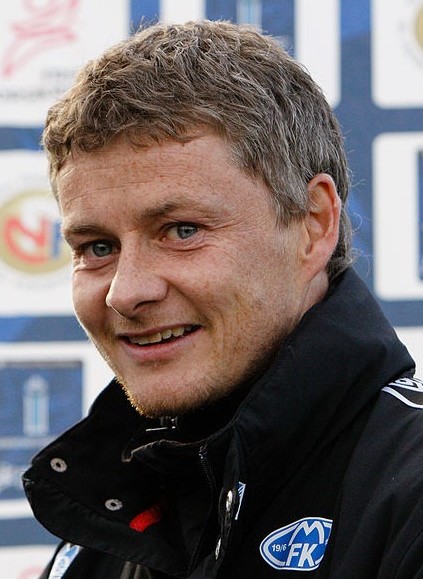
อูเลอ กึนนาร์ ซูลชาร์

| name = อูเลอ กึนนาร์ ซูลชาร์
| image = ไฟล์:Ole Gunnar Solskjaer Trondheim2011-1 crop.jpg
| caption = ซูลชาร์สมัยเป็นผู้จัดการทีมสโมสรฟุตบอลโมลเด|ม็อลเดอ
| fullname = อูเลอ กึนนาร์ ซูลชาร์
| birth_place = คริสเตียนซึนน์ ประเทศนอร์เวย์
| height = 1.78 เมตร
| position = กองหน้า
| youthyears1 = 1989–1990 |youthclubs1 = สโมสรฟุตบอลเคลาเซเน็งเงิน|เคลาเซเน็งเงิน
| years1 = 1990–1995 |clubs1 = สโมสรฟุตบอลเคลาเซเน็งเงิน|เคลาเซเน็งเงิน |caps1 = 109 |goals1 = 115
| years2 = 1995–1996 |clubs2 = สโมสรฟุตบอลม็อลเดอ|ม็อลเดอ |caps2 = 42 |goals2 = 31
| years3 = 1996–2007 |clubs3 = สโมสรฟุตบอลแมนเชสเตอร์ยูไนเต็ด|แมนเชสเตอร์ยูไนเต็ด |caps3 = 235 |goals3 = 91
| totalcaps = 386 |totalgoals = 237
| nationalyears1 = 1995–2007 |nationalteam1 = ฟุตบอลทีมชาตินอร์เวย์|นอร์เวย์ |nationalcaps1 = 67 |nationalgoals1 = 23
| manageryears1 = 2008–2011 |managerclubs1 = ชุดสำรองและชุดเยาวชนของสโมสรฟุตบอลแมนเชสเตอร์ยูไนเต็ด|แมนเชสเตอร์ยูไนเต็ดชุดสำรอง
| manageryears2 = 2011–2014 |managerclubs2 = สโมสรฟุตบอลม็อลเดอ|ม็อลเดอ
| manageryears3 = 2014 |managerclubs3 = สโมสรฟุตบอลคาร์ดิฟฟ์ซิตี|คาร์ดิฟฟ์ซิตี
| manageryears4 = 2015–2018 |managerclubs4 = สโมสรฟุตบอลม็อลเดอ|ม็อลเดอ
| manageryears5 = 2018–2021 |managerclubs5 = สโมสรฟุตบอลแมนเชสเตอร์ยูไนเต็ด|แมนเชสเตอร์ยูไนเต็ด
อูเลอ กึนนาร์ ซูลชาร์ (, ; เกิดวันที่ 26 กุมภาพันธ์ ค.ศ. 1973) เป็นชาวนอร์เวย์ เคยเป็นกองหน้าของสโมสรฟุตบอลแมนเชสเตอร์ยูไนเต็ด และเจ้าของฉายาเพชฌฆาตหน้าทารก และเป็นสุดยอดตำนานซุเปอร์ซับ (supersub) ตัวสำรองพลิกเกม เคยเป็นผู้จัดการทีมสโมสรฟุตบอลคาร์ดิฟฟ์ซิตี และสโมสรฟุตบอลม็อลเดอ|ม็อลเดอในเอลีเตอเซเรียน|ฟุตบอลลีกของประเทศนอร์เวย์ เคยเป็นผู้จัดการทีมของสโมสรฟุตบอลแมนเชสเตอร์ยูไนเต็ด|แมนเชสเตอร์ยูไนเต็ดต่อจากโชเซ มูรีนโย
== การทำงานในฐานะผู้จัดการ ==
===แมนเชสเตอร์ยูไนเต็ด===
ซูลชาร์กลายเป็นผู้จัดการทีมแมนเชสเตอร์ยูไนเต็ดคนแรกที่สามารถเริ่มคุมทีมและชนะ 8 เกมรวด โดย 6 เกมเป็นการคุมทีมเตะในพรีเมียร์ลีกและอีก 2 เกมในถ้วยเอฟเอคัพ สถิติพัง! แมนยูรอดตายไล่เจ๊าเบิร์นลีย์ทดเจ็บหืด หยุดสถิติชนะรวดโซลชา และซูลชาร์ยังทำสถิติในการเริ่มคุมทีมแล้วชนะรวดในพรีเมียร์ลีกเท่ากับการ์โล อันเชลอตตี สมัยคุมทีมสโมสรฟุตบอลเชลซี|เชลซี และแป็ป กวาร์ดิออลา ที่คุมทีมสโมสรฟุตบอลแมนเชสเตอร์ซิตี|แมนเชสเตอร์ซิตี ที่เคยทำเอาไว้ที่ 6 เกมอีกด้วย
ในฤดูกาล 2020–2021 ซูลชาร์ยังสร้างสถิติใหม่ไร้พ่ายในการเป็นทีมเยือนและเป็นทีมอันดับ 2 ที่ดีที่สุดในอังกฤษ ในรายการยุโรปสามารถแก้เกมกลับจากการเป็นทีมตามยอดทีมอย่างเอซี มิลาน ทำให้เป็นตัวเต็งในรายการแข่งขันยูโรปาลีกอีกด้วย
ในการให้สัมภาษณ์สื่อ ซูลชาร์ถือว่าเป็นผู้จัดการทีมที่มีคารมคมคายอย่างหาจับตัวได้ยาก มีวาทศิลป์เป็นเลิศในการตอบคำถาม การเลือกใช้คำพูดแง่บวกช่วยปลุกใจลูกทีม และสามารถซื้อใจผู้บริหารทีมได้ จนได้รับการยกย่องจากทีมคู่แข่งขันในพรีเมียร์ลีกอยู่เนือง ๆ โดยมารับงานกุนซือชั่วคราวแทนโชเซ มูรีนโย สุดท้ายทำผลงานได้ดีจึงเป็นผู้จัดการทีมถาวรของแมนเชสเตอร์ยูไนเต็ด ต่อมาซูลชาร์ถูกปลดออกจากตำแหน่งผู้จัดการทีมสโมสรฟุตบอลแมนเชสเตอร์ยูไนเต็ด|แมนเชสเตอร์ยูไนเต็ดหลังพ่ายให้กับสโมสรฟุตบอลวอตฟอร์ด|วอตฟอร์ด โดยทำผลงานได้อย่างน่าผิดหวัง สามารถชนะได้เพียงแค่ 2 นัดจาก 8 นัดหลังสุดรวมทุกรายการ
== เกียรติยศ ==
===ผู้จัดการทีม===
แมนเชสเตอร์ยูไนเต็ด
* ยูฟ่ายูโรปาลีก รองชนะเลิศ: ยูฟ่ายูโรปาลีก ฤดูกาล 2020–21|2020–21
ม็อลเดอ
* เอลีเตอเซเรียน: 2011, 2012
* นอร์วีเจียนคัพ: 2013
== อ้างอิง ==
== แหล่งข้อมูลอื่น ==
*
หมวดหมู่:กองหน้าฟุตบอล
หมวดหมู่:ผู้เล่นในพรีเมียร์ลีก
หมวดหมู่:ผู้เล่นสโมสรฟุตบอลม็อลเดอ
หมวดหมู่:ผู้เล่นสโมสรฟุตบอลแมนเชสเตอร์ยูไนเต็ด
หมวดหมู่:นักฟุตบอลชาวนอร์เวย์
หมวดหมู่:ผู้จัดการทีมฟุตบอลชาวนอร์เวย์
หมวดหมู่:ผู้เล่นในฟุตบอลโลก 1998
หมวดหมู่:ผู้จัดการทีมฟุตบอลในพรีเมียร์ลีก
หมวดหมู่:ผู้จัดการทีมสโมสรฟุตบอลม็อลเดอ
หมวดหมู่:ผู้จัดการทีมสโมสรฟุตบอลคาร์ดิฟฟ์ซิตี
หมวดหมู่:ผู้จัดการทีมสโมสรฟุตบอลแมนเชสเตอร์ยูไนเต็ด
หมวดหมู่:ผู้เล่นในชุดชนะเลิศยูฟ่าแชมเปียนส์ลีก
หมวดหมู่:นักฟุตบอลทีมชาตินอร์เวย์
หมวดหมู่:บุคคลจากเทศมณฑลเมอเรอและรุมส์ดาล